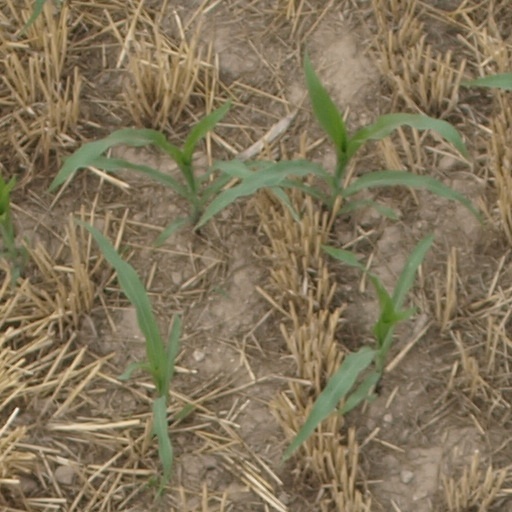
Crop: maize; corn